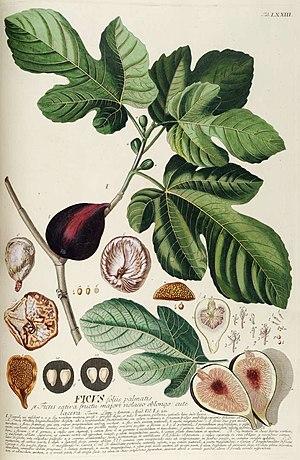
Ficus carica L. aux noms vernaculaires Figuier, Figuier comestible ou Figuier commun, est un arbre fruitier de la famille des Moracées qui donne des fruits comestibles appelés figues. On l'appelle plus rarement Figuier de Carie en référence à la cité antique en Asie mineure ou « Arbre à cariques ».
La figue est le fruit du figuier commun et de quelques autres arbres de la famille des moracées, emblème du bassin méditerranéen où il est cultivé depuis des millénaires. Aux Antilles et dans l'océan Indien, le terme figue désigne aussi les bananes. Pour être plus précis, la figue n'est pas un fruit au sens botanique du terme. Il s'agit en fait d'un réceptacle charnu, le sycone, qui contient les fleurs et, à maturité, une infrutescence d'akènes éparpillés dans une pulpe comestible.